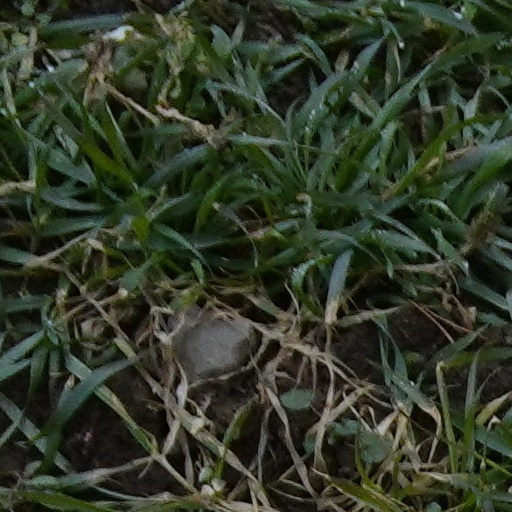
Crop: wheat